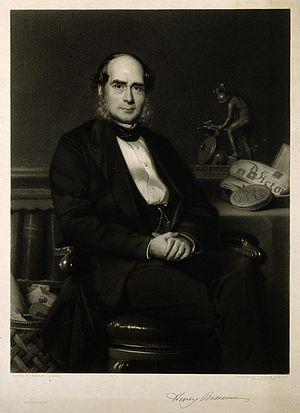
Bessemer Trust est une banque privée dont le siège social est situé à New York aux États-Unis.